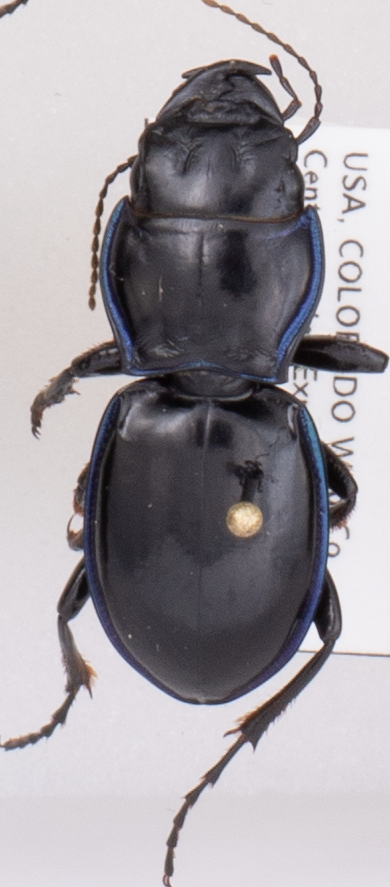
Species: Pasimachus elongatus
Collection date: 2021-09-15
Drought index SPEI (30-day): -0.83
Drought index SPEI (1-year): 0.142
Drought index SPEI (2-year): -0.71